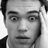
Emotion: surprise